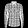
Label: Shirt